Death Star

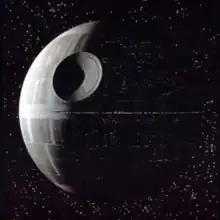
Original Death Star

The Death Star is a fictional space station and superweapon featured in the "Star Wars" space-opera franchise. Constructed by the autocratic Galactic Empire, the Death Star is capable of obliterating entire planets, and serves to enforce the Empire's reign of terror. Appearing in the original film "Star Wars" (1977), the Death Star serves as the central plot point and setting for the film, and is destroyed in an assault by the Rebel Alliance during the climax of the film, with the prequel film "Rogue One" (2016) and the television series "Andor" (2022-2025) exploring its construction. A larger second Death Star is being built in the events of the film "Return of the Jedi" (1983), featuring substantially improved capabilities compared to its predecessor, before it is destroyed by the Rebel Alliance while under construction.